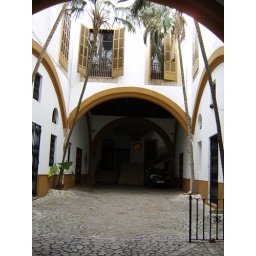
Some random house off one of the main roads in Palma